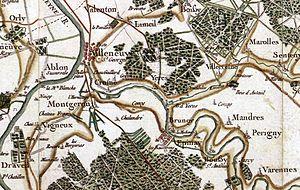
Carte de la région d'Yerres au XVIIe siècle par Cassini.
Yerres est une commune française située à vingt kilomètres au sud-est de Paris dans le département de l’Essonne en région Île-de-France.